Flammulated treehunter

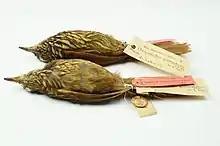
Syntypes of "Anabates flammulatus" Eyton (NML-VZ D1447, NML-VZ D1447a) held at World Museum, National Museums Liverpool.

The flammulated treehunter feeds on arthropods and is suspected to also eat small vertebrates. It usually forages singly and rarely to occasionally joins mixed-species feeding flocks. It mostly forages in dense undergrowth, where it gleans prey from branches, moss, and debris.